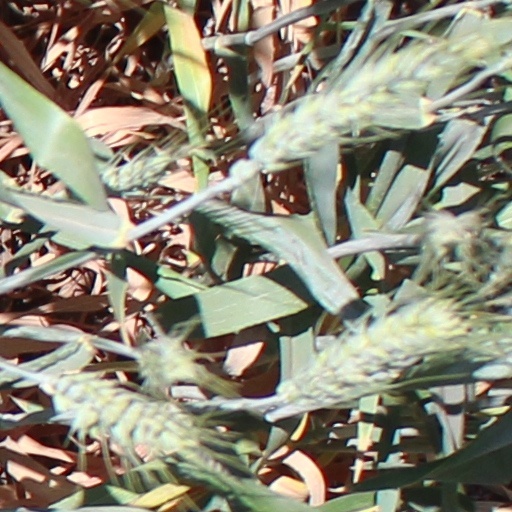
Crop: wheat